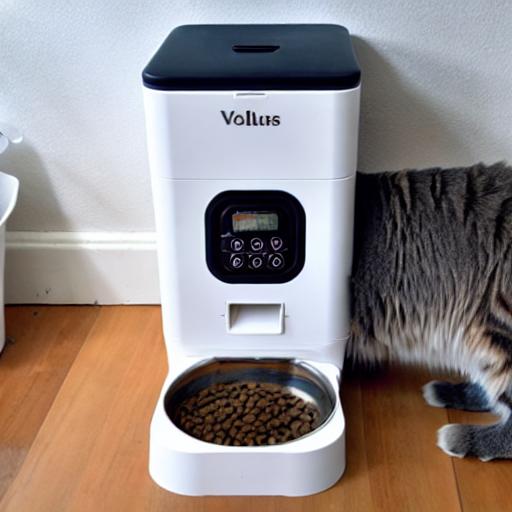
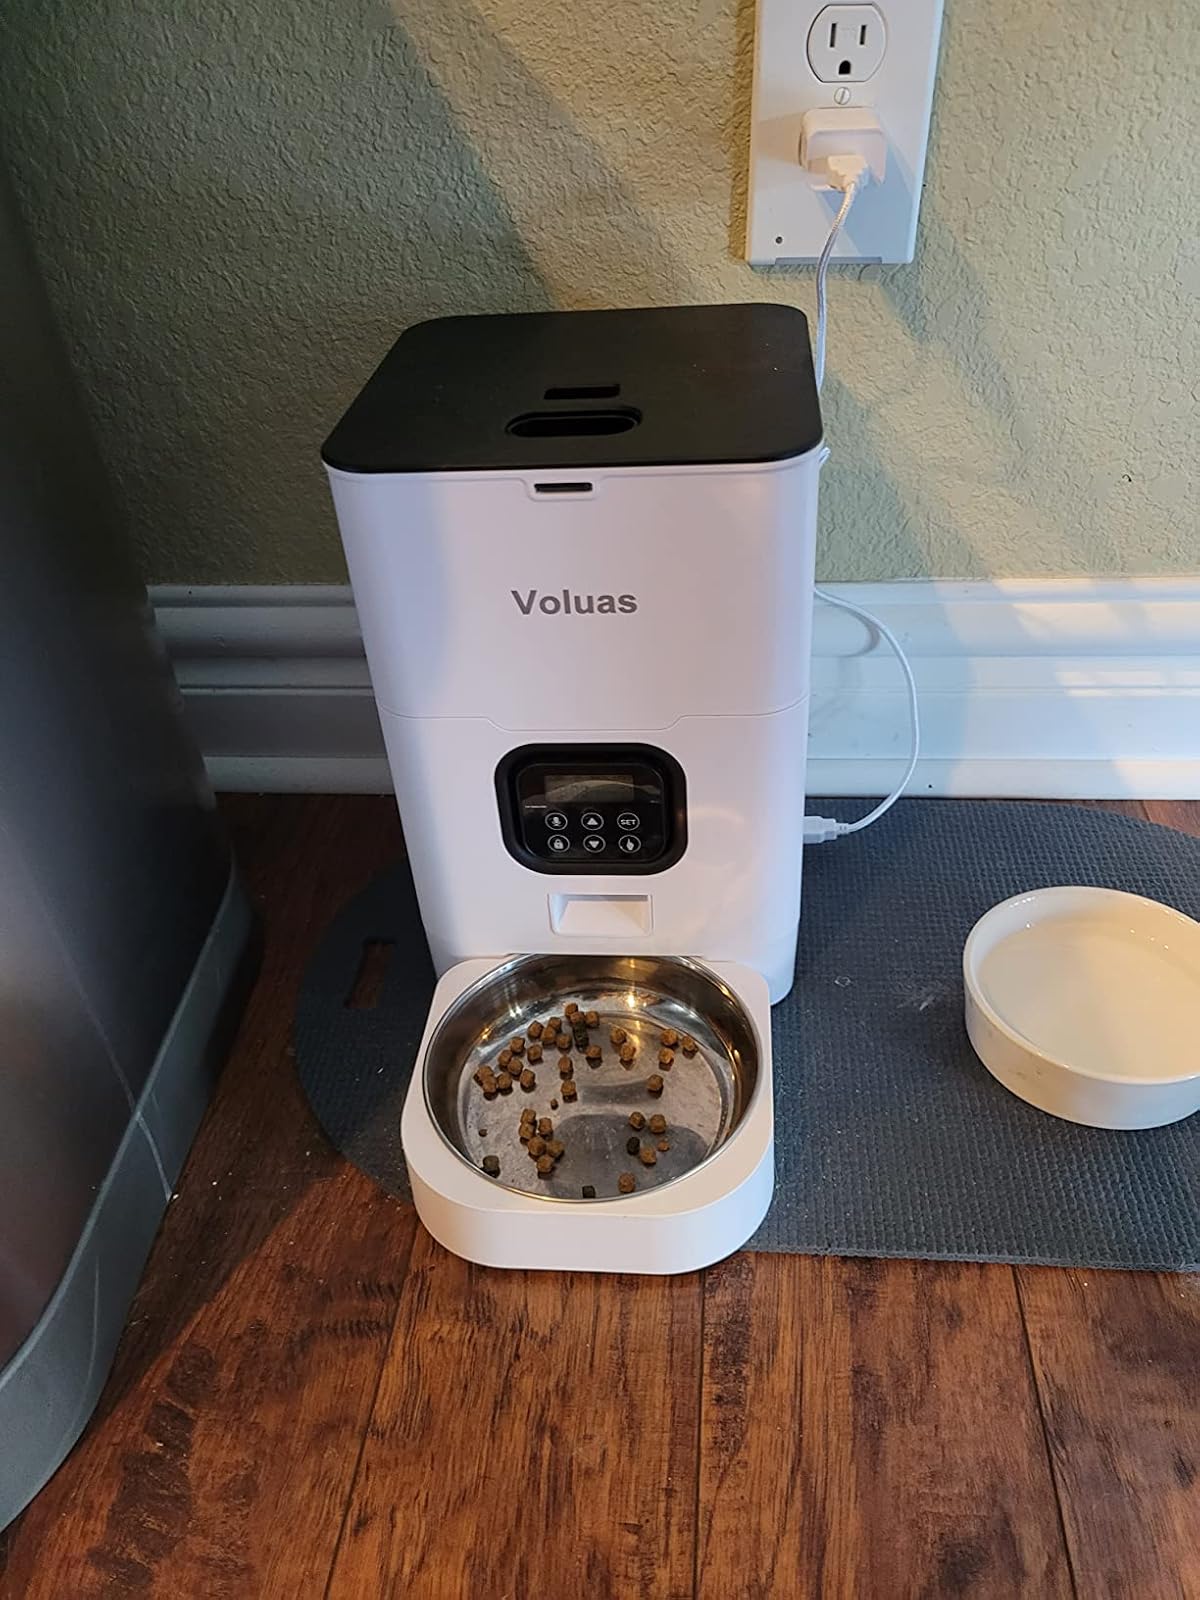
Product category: items_feeder
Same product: no